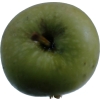
Label: Apple 12